Azores Voyage of 1589

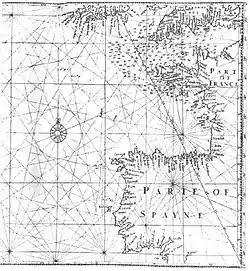
Edward Wright's map "for sailing to the Azores".

The next prize was taken off Santa Maria Island, a small Portuguese carrack having come from Portuguese Brazil laden with sugar, but this was not secured without a severe struggle, in which the English lost two men and had sixteen others wounded. Cumberland sent the "Margaret" which was unfit to go along further to accompany the captured vessel which was sent back to England, with many of the hurt and wounded on board. Soon after Cumberland planned an attack upon the fortifications of the island which was undertaken at Captain Lister's advice.